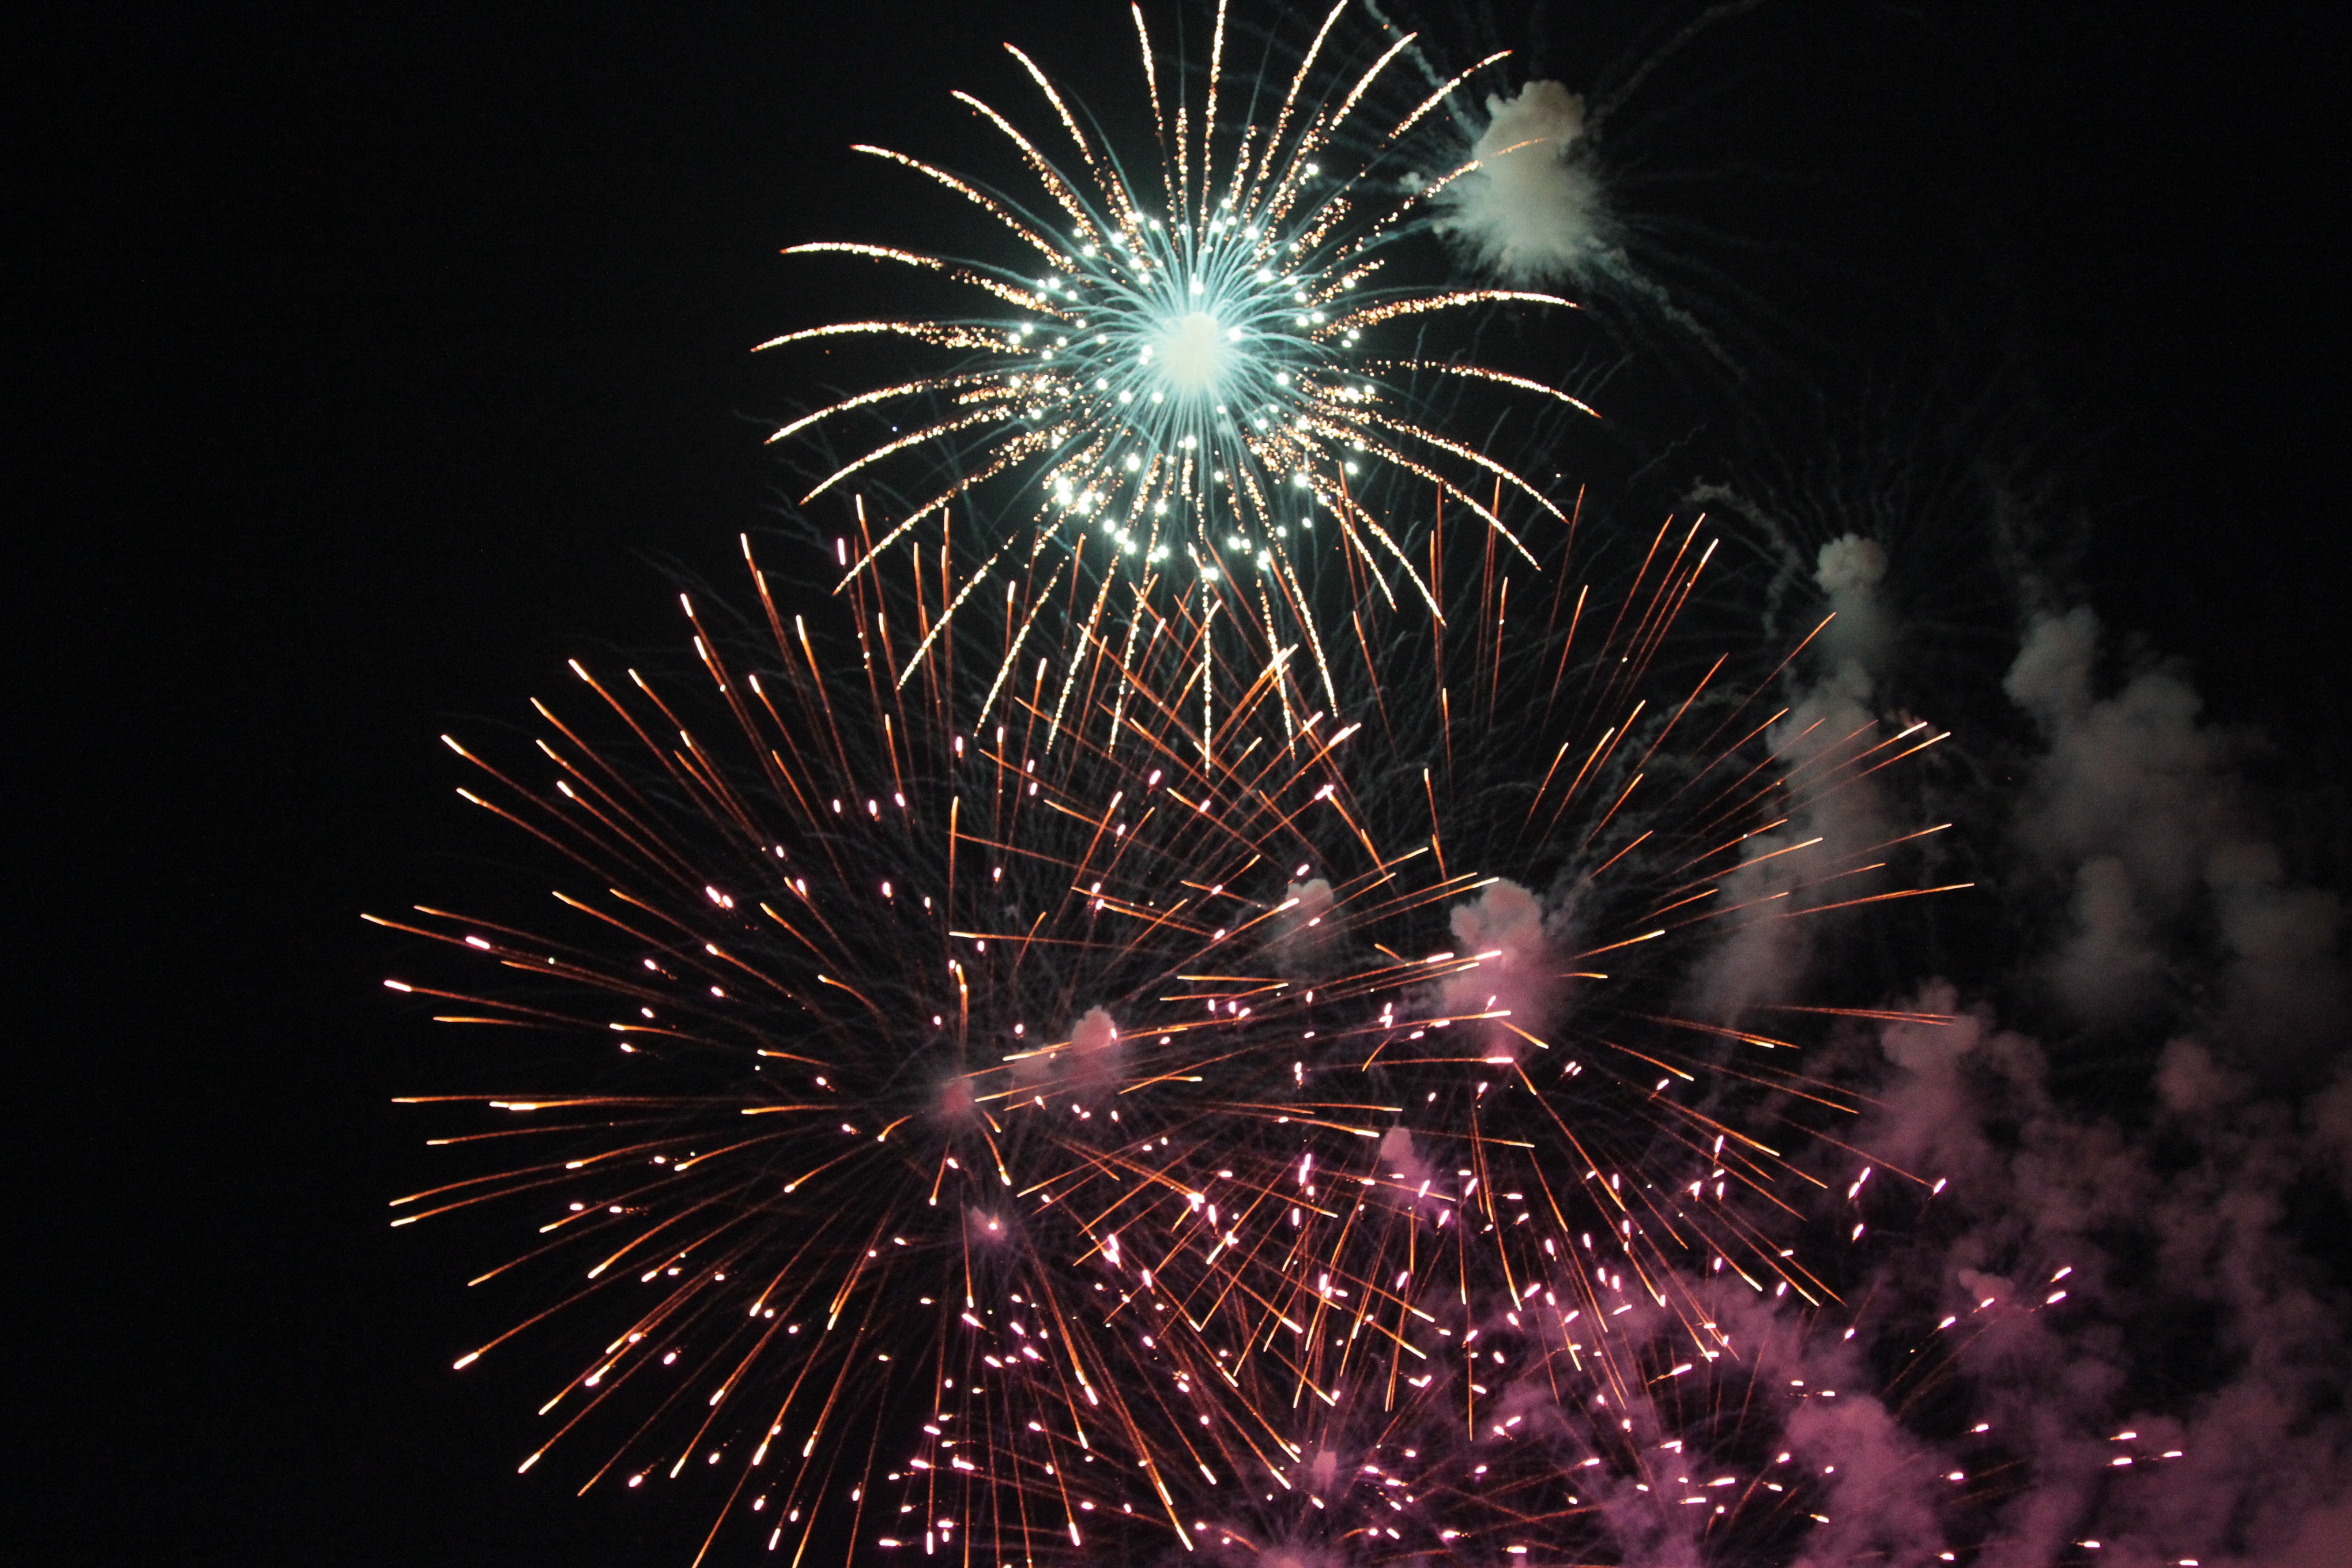
night, recreation, fireworks, event, new year's eve, outdoor recreation